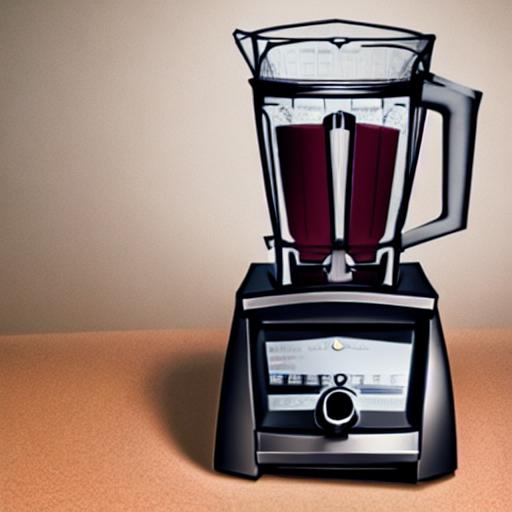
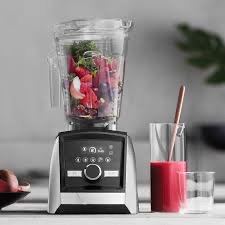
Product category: items_blender
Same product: no